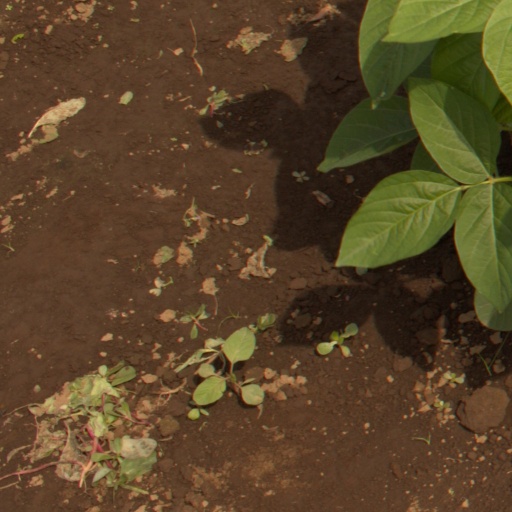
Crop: soybean